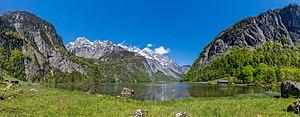
Le Königssee est un lac alpin dans le Sud-Est de la Bavière, dans le Pays-de-Berchtesgaden, non loin de la commune de Schönau am Königssee. De forme rectangulaire, il est situé au pied du chaînon du Watzmann à la manière d'un fjord, entouré de hautes montagnes des Alpes de Berchtesgaden. Au sud du Königssee se trouve l'Obersee, qui est seulement de quelques mètres plus élevé.